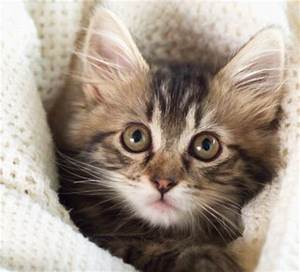
Label: gatto